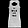
Label: T - shirt / top